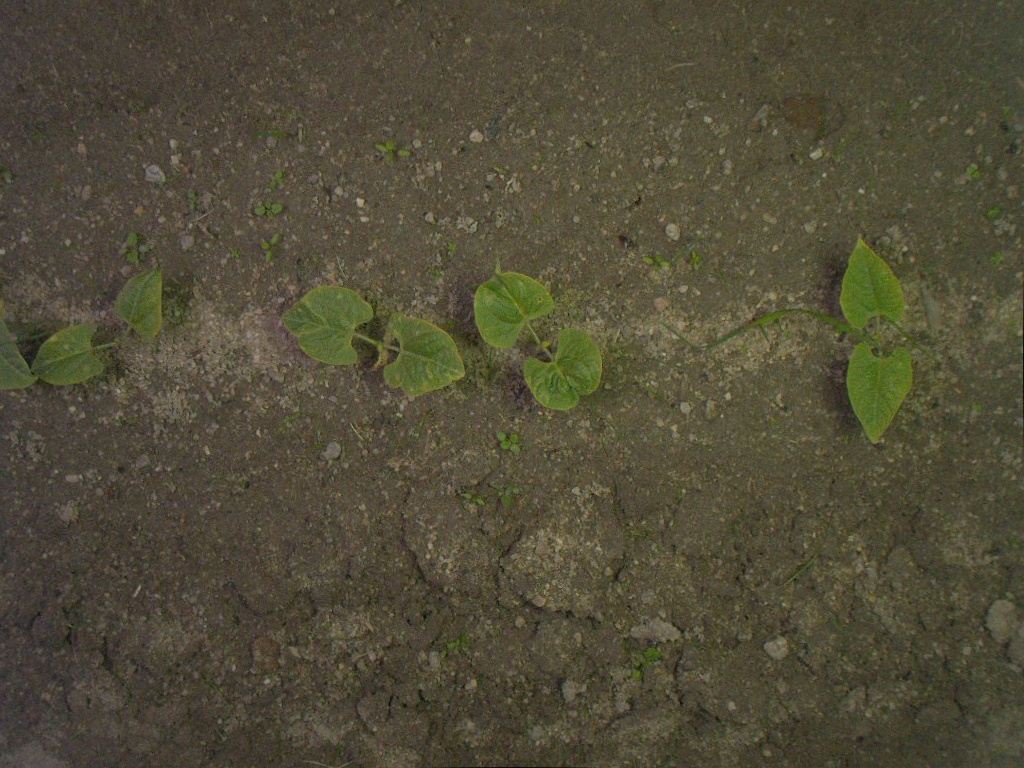
Crop: bean
Objects: stem_bean, stem_bean, stem_bean, stem_bean, bean, bean, bean, bean